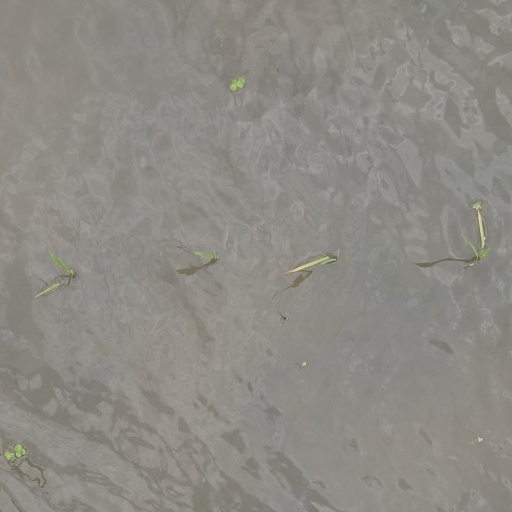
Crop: rice